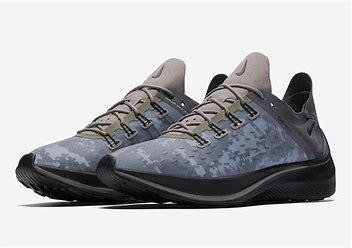
Brand: Nike
Model: Exp X14